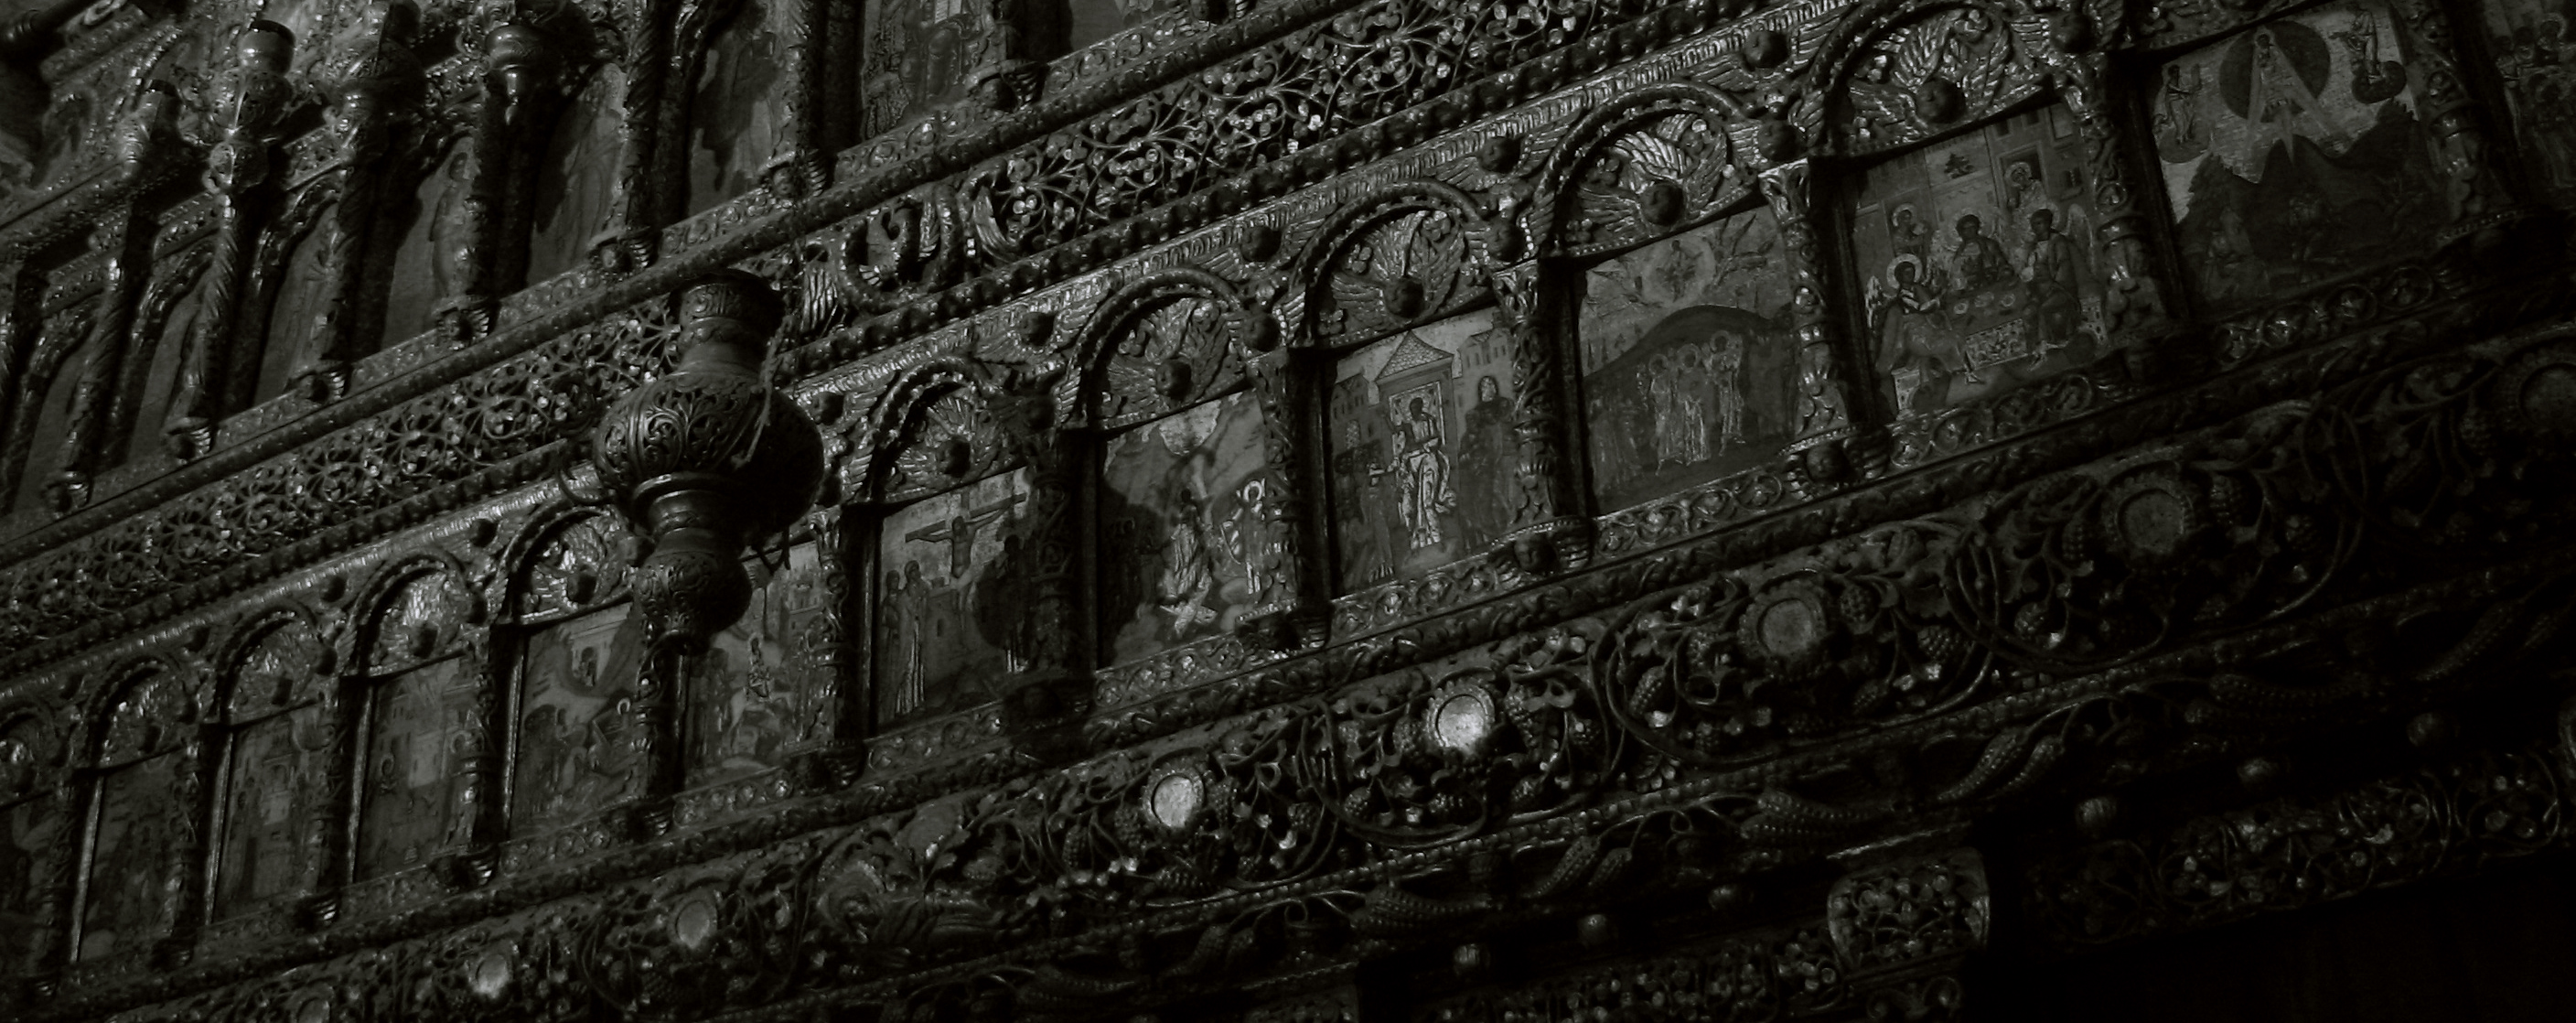
black and white, architecture, photography, texture, interior, building, photo, europe, religion, darkness, church, monochrome, christian, photos, religious, cool image, de, monastery, churches, fotografie, christianity, romana, orthodox, eastern, romania, bucharest, roumanie, convent, bor, biserica, arhitectura, orthodoxy, romanian, ortodoxa, ortodox, manastirea, manastire, ortodoxia, ortodoxie, cretinism, cretin, ecclesiastical, bisericeasc, cladire, edificiu, bucuresti, centrulvechi, lipscani, stavro, stavropoleos, orthodoxe, ortodossa, brancovenesc, 1724, monochrome photography